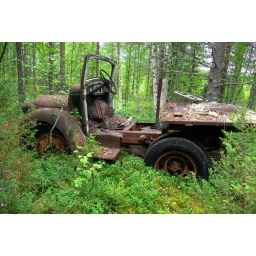
Old truck in the deepest forest